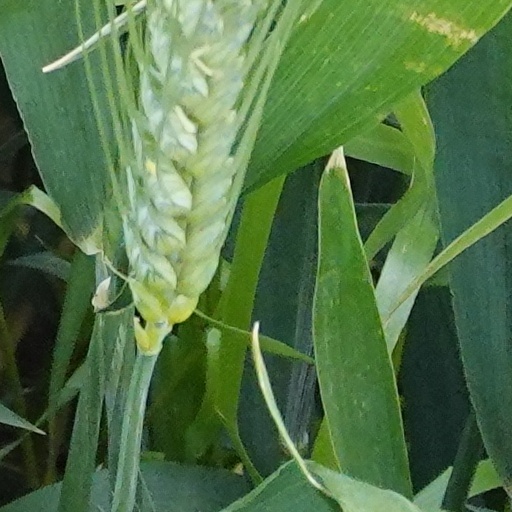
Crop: wheat